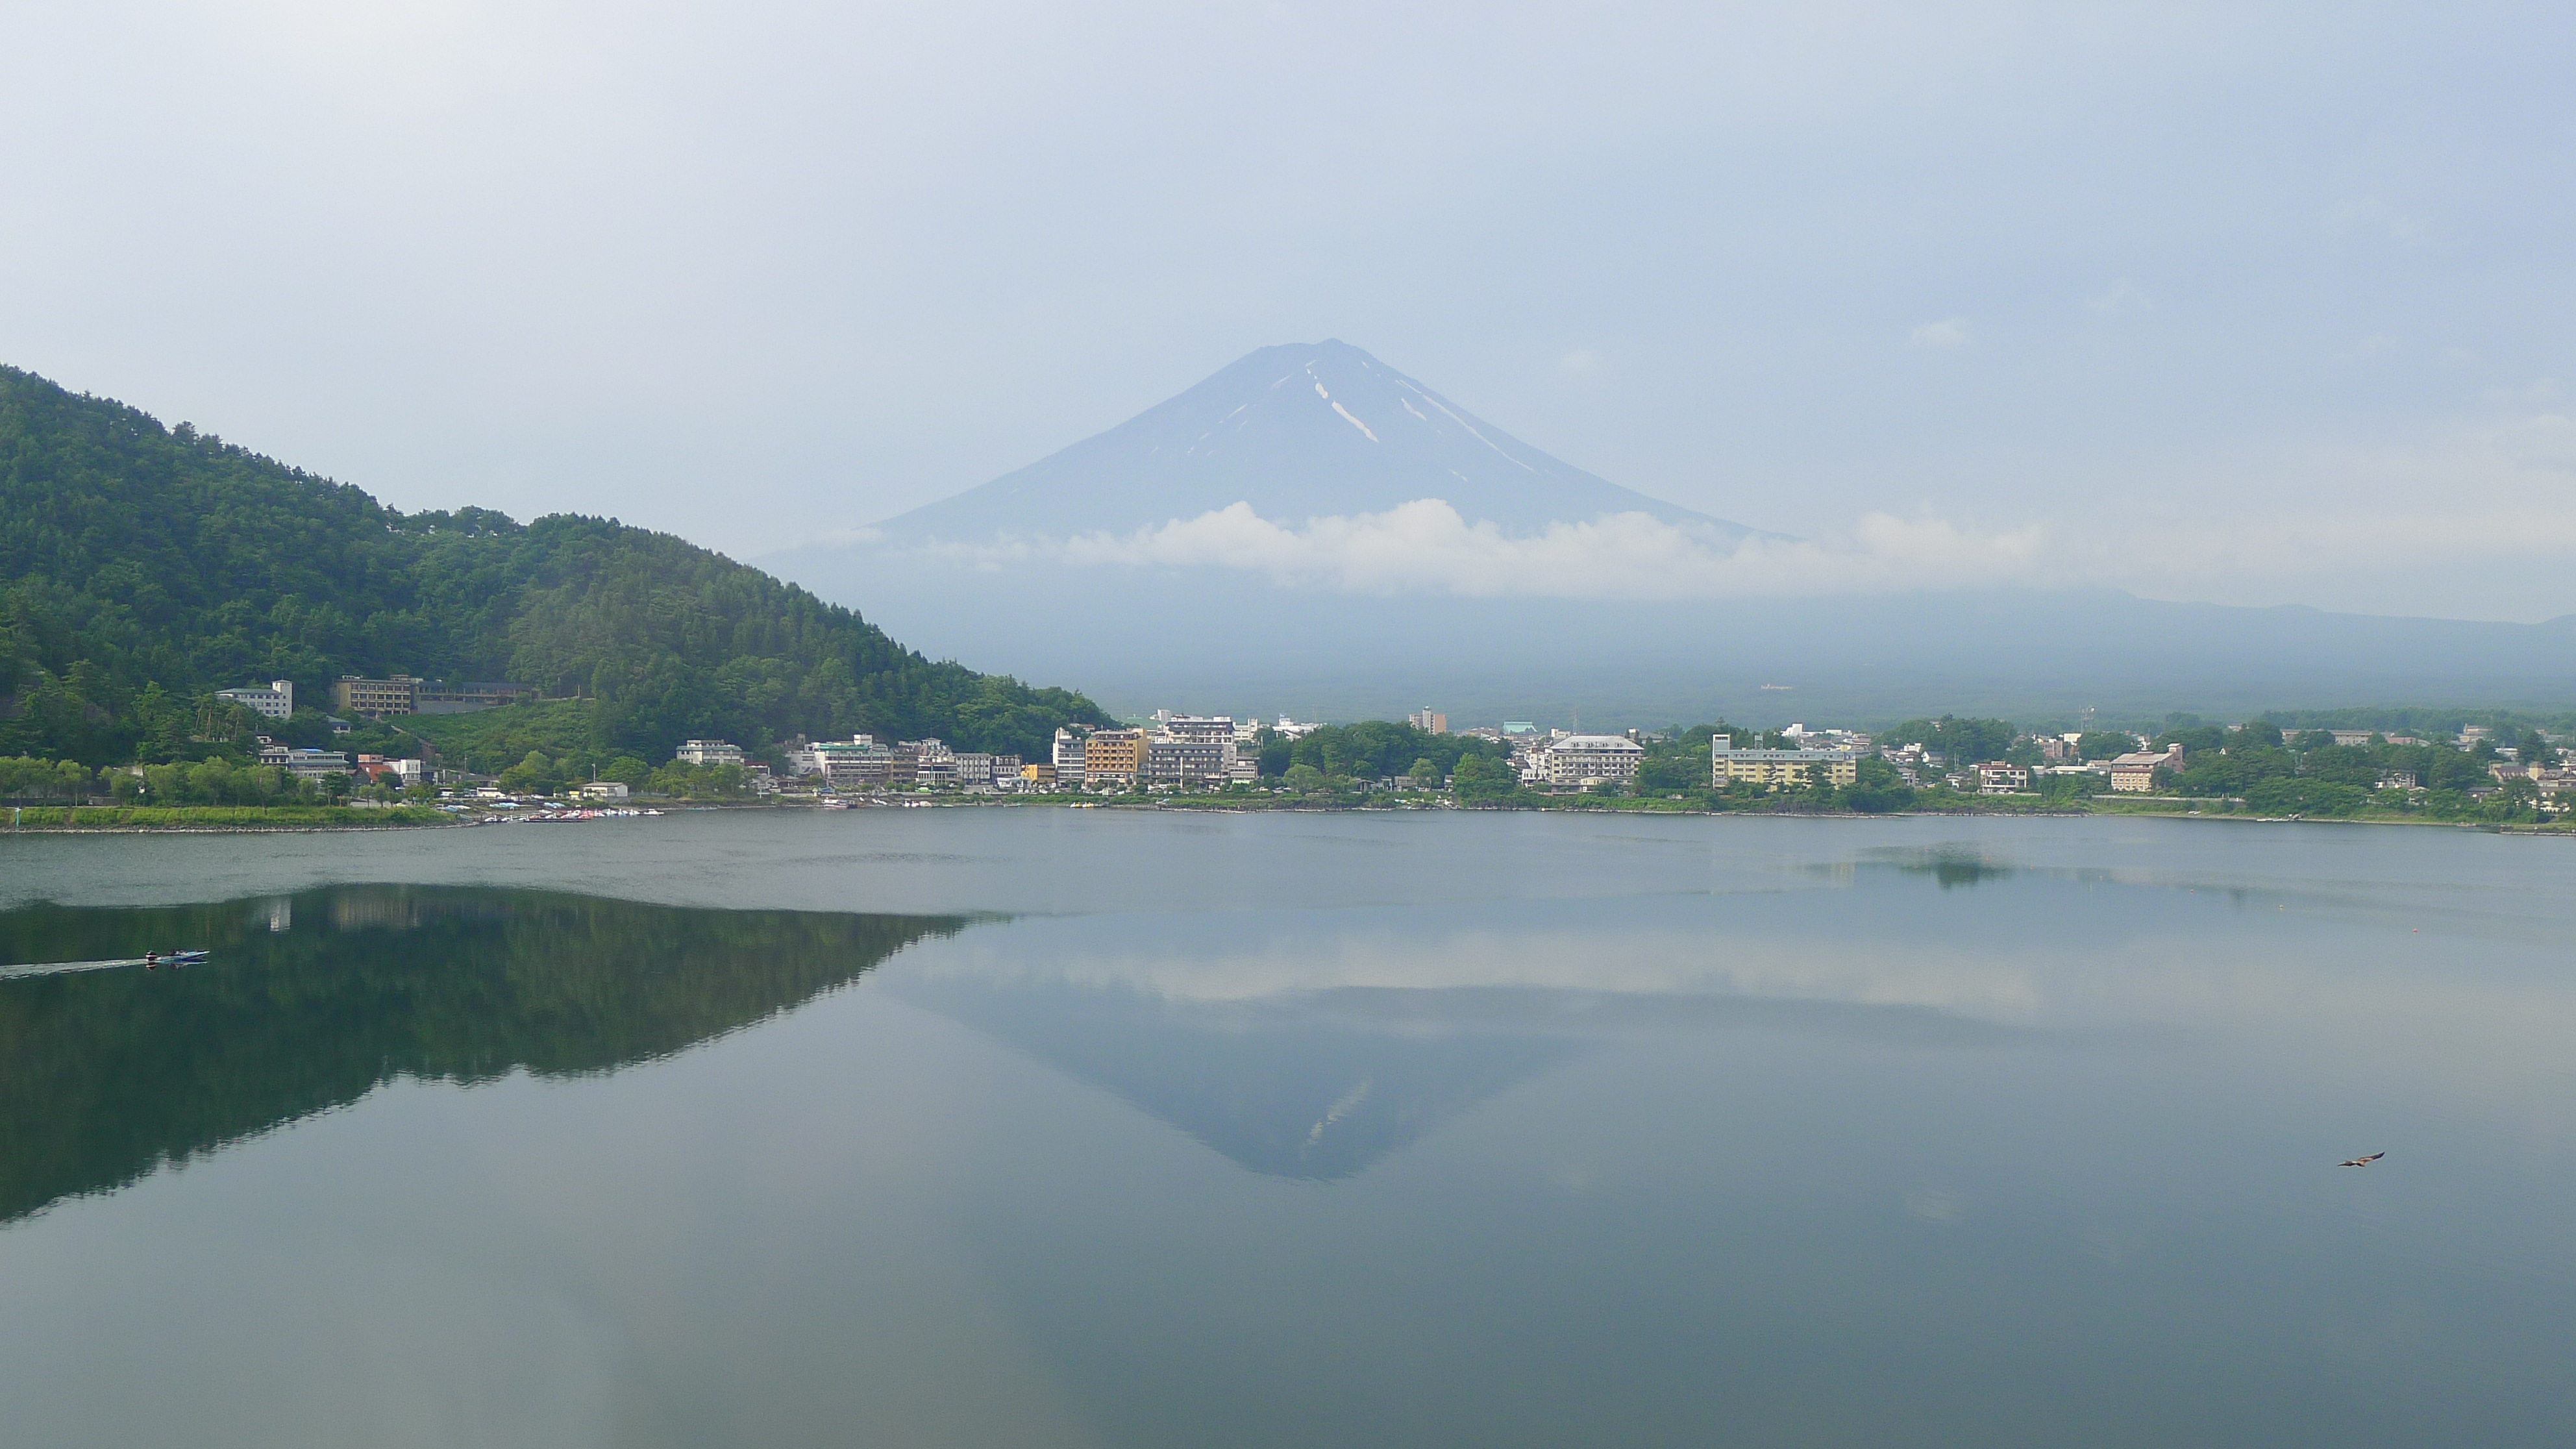
sea, coast, water, mountain, morning, lake, river, bay, reservoir, tourism, japan, body of water, mount fuji, loch, aerial photography, atmospheric phenomenon